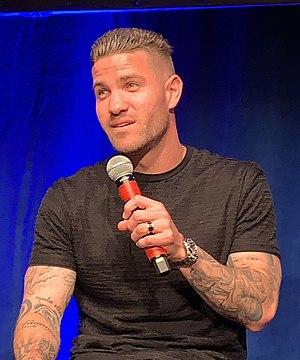
Gregory Garza Early, né le 16 août 1991 à Grapevine au Texas, est un joueur international américain de soccer jouant au poste de défenseur avec le FC Cincinnati en MLS.